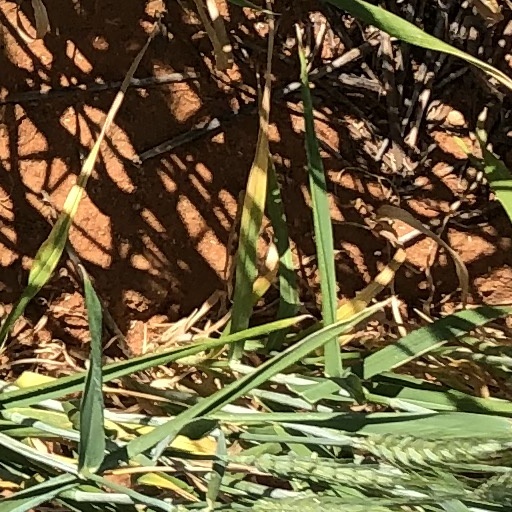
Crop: wheat